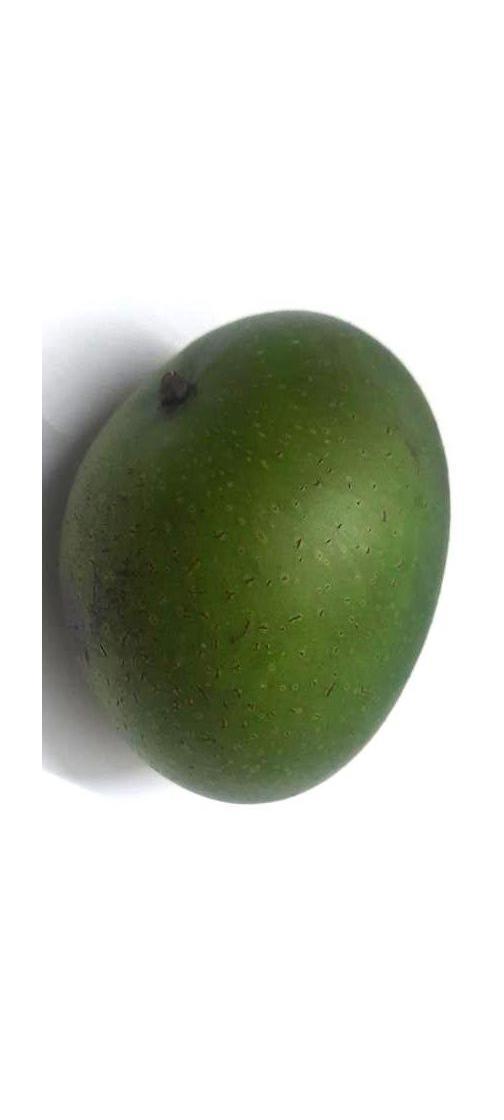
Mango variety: Ashshina Zhinuk